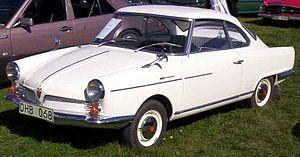
Les NSU Prinz sont des automobiles développées par le constructeur allemand NSU de 1957 à 1972. Elles subissent de nombreux restylages tout au long de leur production.